Of Miracles

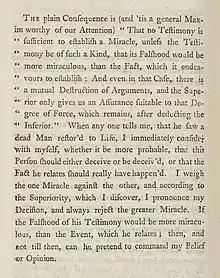

Hume starts by telling the reader that he believes that he has "discovered an argument ... which, if just, will, with the wise and learned, be an everlasting check to all kinds of superstitious delusion".